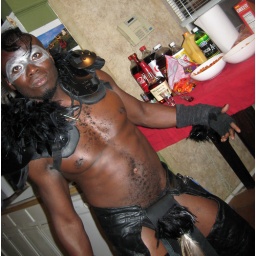
road warrior in da kitchen